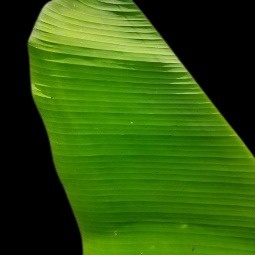
Label: Healthy